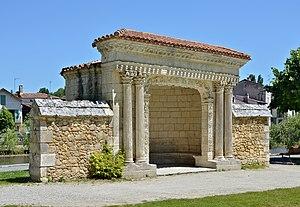
Reposoir du XVIe siècle, récemment rénové, ""Jardin des moines"", Brantôme, Dordogne, France.
Brantôme est une ancienne commune du sud-ouest de la France, située dans le département de la Dordogne en région Nouvelle-Aquitaine, devenue le 1ᵉʳ janvier 2016 une commune déléguée au sein de la commune nouvelle de Brantôme en Périgord.